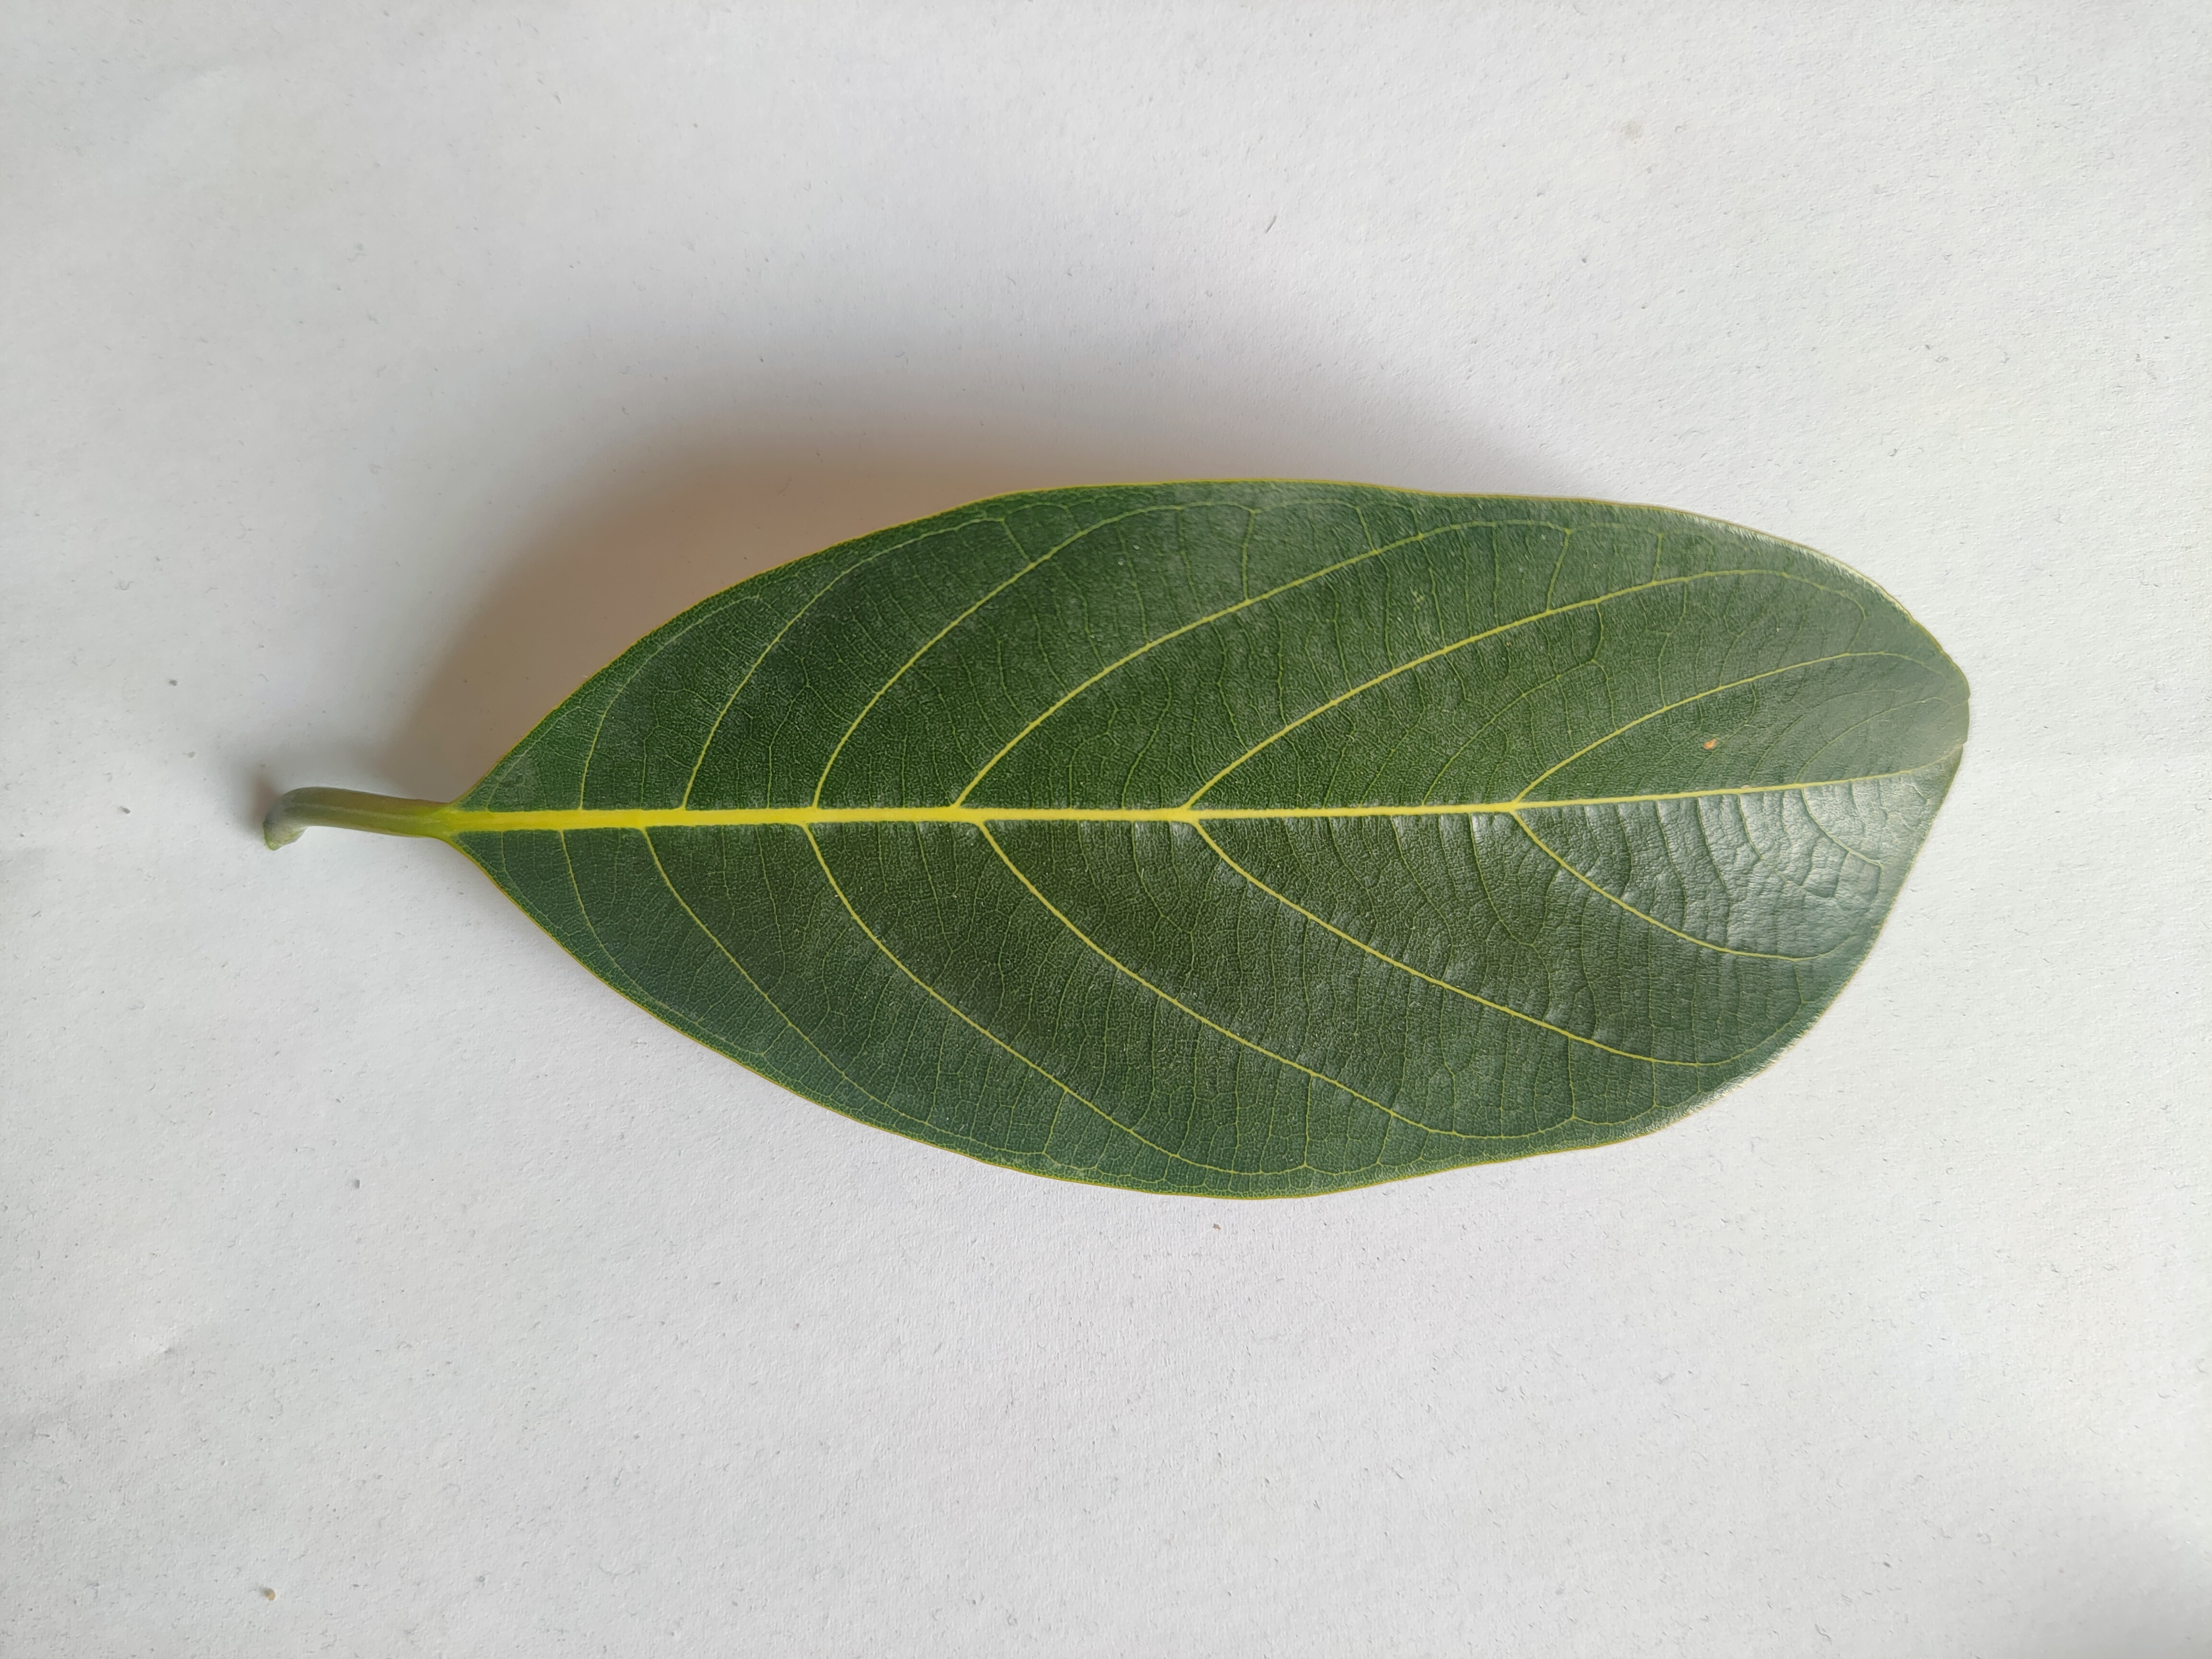
Leaf variety: Jackfruit